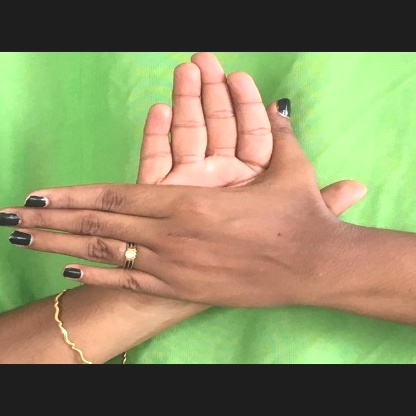
Mudra: Chakra